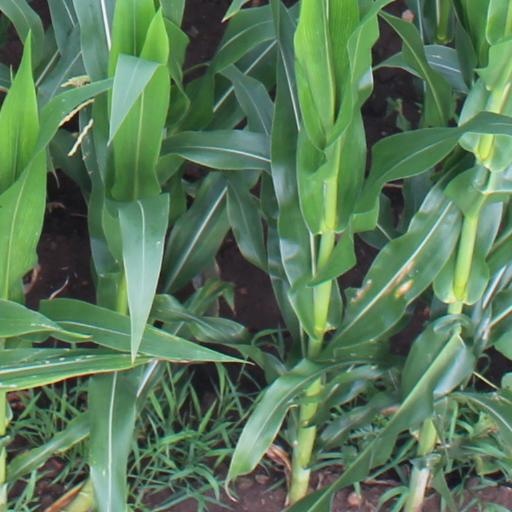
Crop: maize; corn